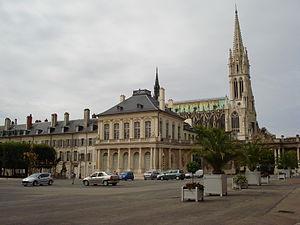
La Basilique Saint-Epvre de Nancy est une basilique de style néogothique construite au XIXe siècle en pierre d'Euville, située place Saint-Epvre dans la Vieille-Ville. La basilique est dédiée à Saint Epvre, évêque de Toul.
La place du Général-de-Gaulle, parfois nommée hémicycle Charles de Gaulle, est une place de la commune de Nancy, dans le département de Meurthe-et-Moselle, en région Lorraine Grand Est, classée au patrimoine mondial de l'UNESCO.